61-89 Jessie Street, Sentinel Works

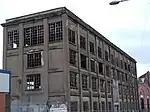
Sentinel Works in 2021

The Sentinel Works is a former factory building in Polmadie, Glasgow, Scotland. In 1991 the building was included in the Scottish Listed Buildings in the highest category A.